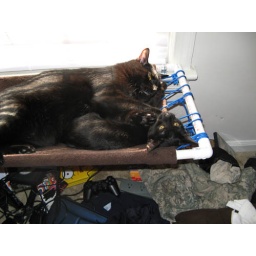
Beans and Shadow sharing the cat hammock by the window